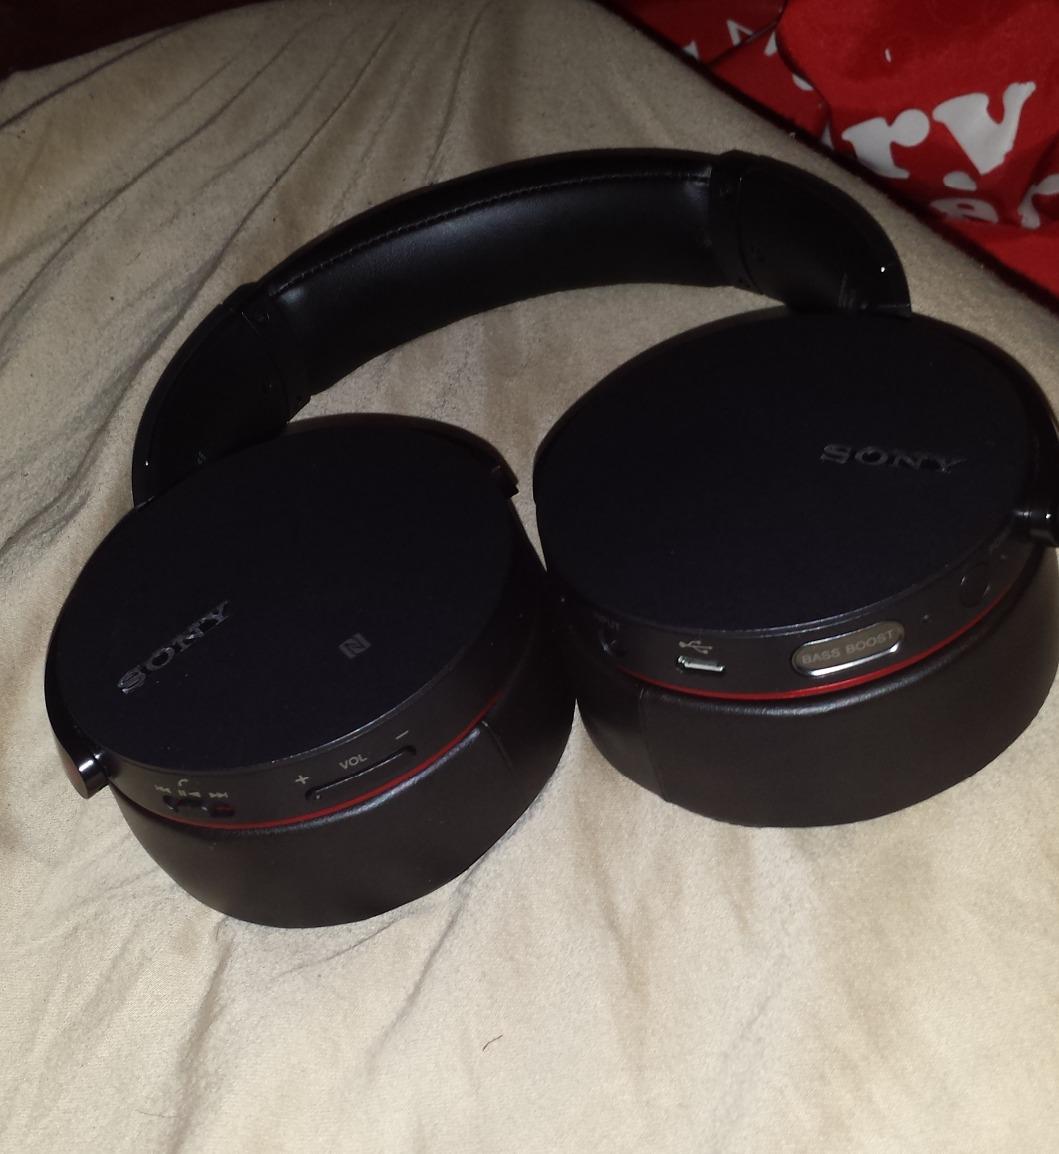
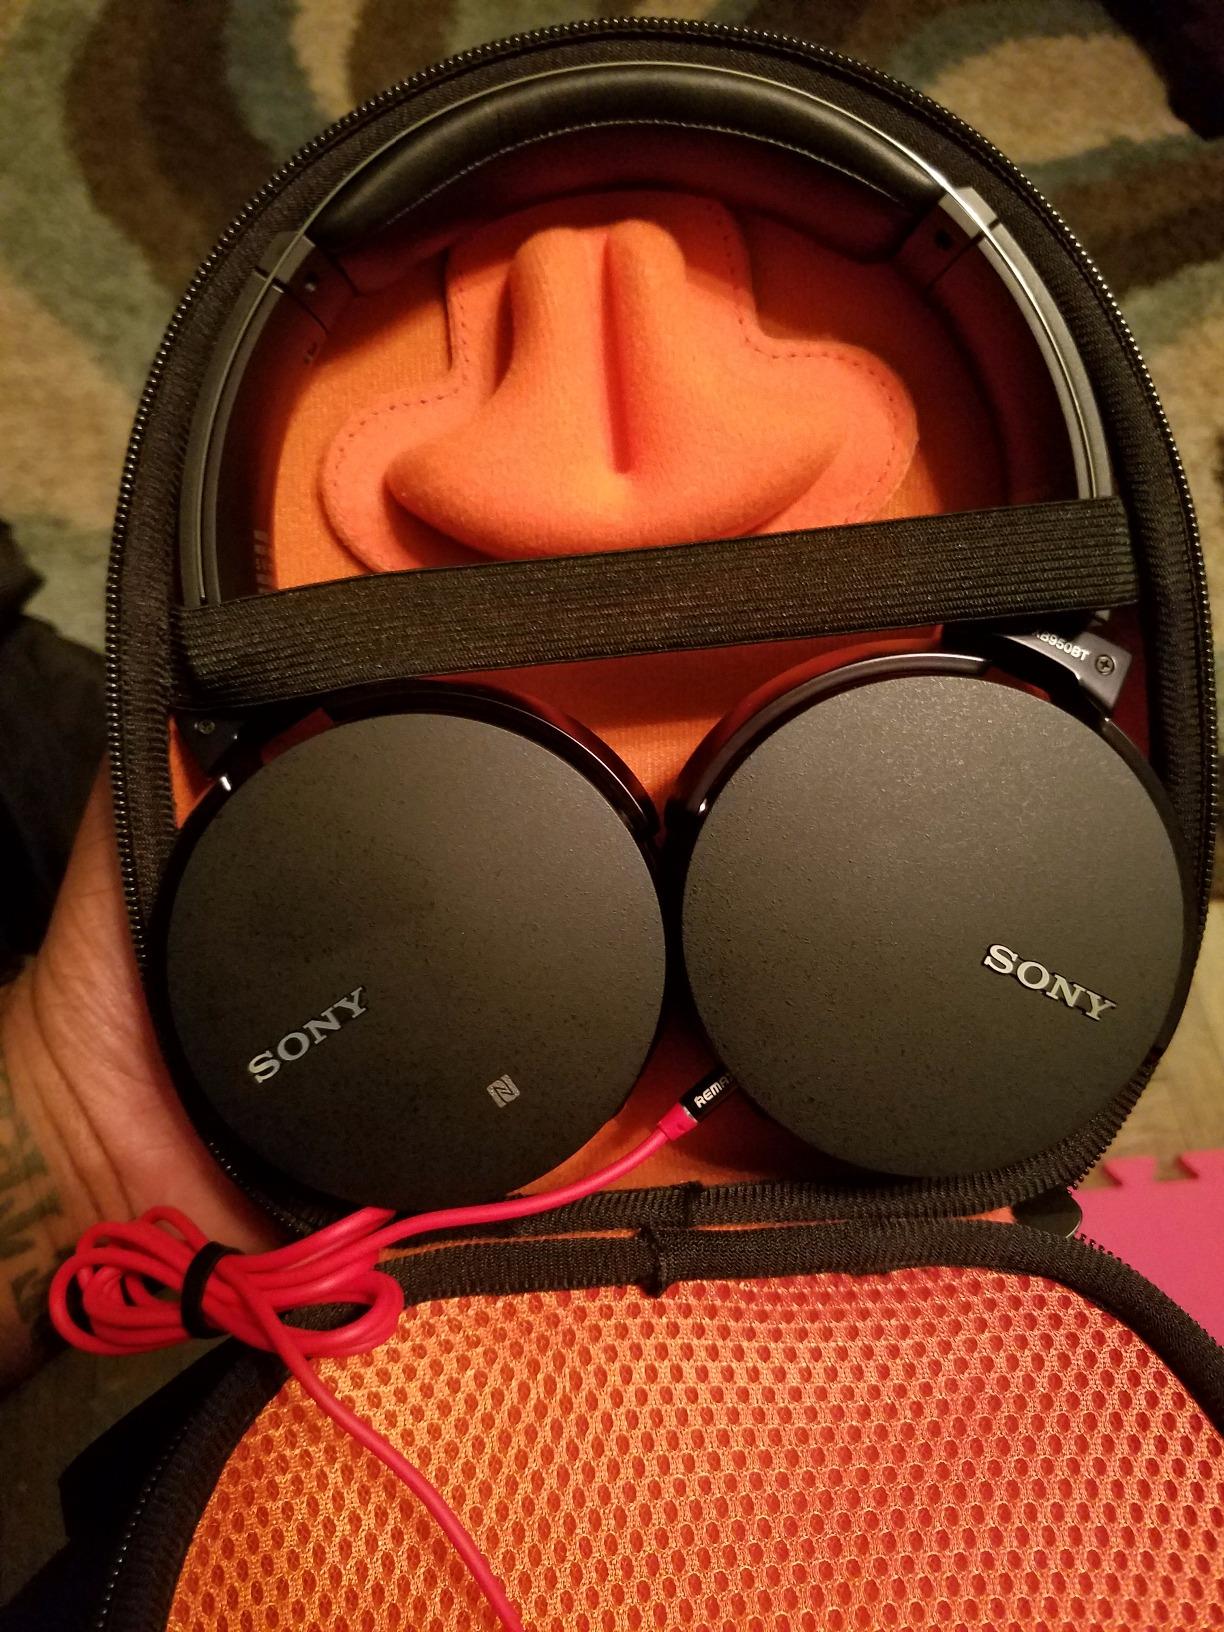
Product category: headphones
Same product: yes